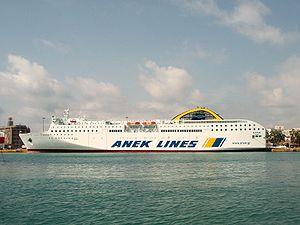
L‘Elyros est un ferry de la compagnie grecque ANEK Lines. Construit entre 1997 et 1998 aux chantiers Mitsubishi Heavy Industries de Shimonoseki pour la compagnie japonaise Blue Highway Line, il portait à l'origine le nom de Sun Flower Tsukuba. Mis en service en janvier 1998 sur la ligne du réseau SunFlower entre Honshū et Hokkaidō, sa propriété sera transférée en 2002 à la société MOL Ferry. Vendu en 2006 à la compagnie Higashi Nihon Ferry, il est renommé Ferry Tsukuba mais restera immobilisé en raison des difficultés financières de son nouveau propriétaire. Finalement racheté en juillet 2007 par ANEK Lines, le navire est rebaptisé Elyros. Profondément transformé entre 2007 et 2008 aux chantiers de Pérama, il est mis en service à compter de septembre 2008 entre Le Pirée et la Crète. Actuellement, le car-ferry dessert les lignes d'ANEK Lines en mer Égée ou en mer Adriatique durant la basse saison et navigue entre l'Algérie et la France durant chaque saison estivale depuis 2015 sous affrètement par la compagnie publique algérienne Algérie Ferries.